Yongle Emperor

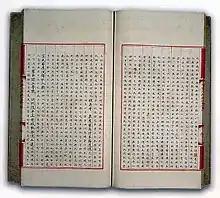
One page of a surviving volume of the "Yongle Encyclopedia"

During the Yongle Emperor's reign, the military underwent significant changes. He implemented four major reforms, including the abolition of the princely guards ("huwei"), the relocation of the majority of the capital guards ("jingwei") from Nanjing to Beijing, the establishment of the capital training camps ("jingying"), and the reorganization of the defenses along the northern border.